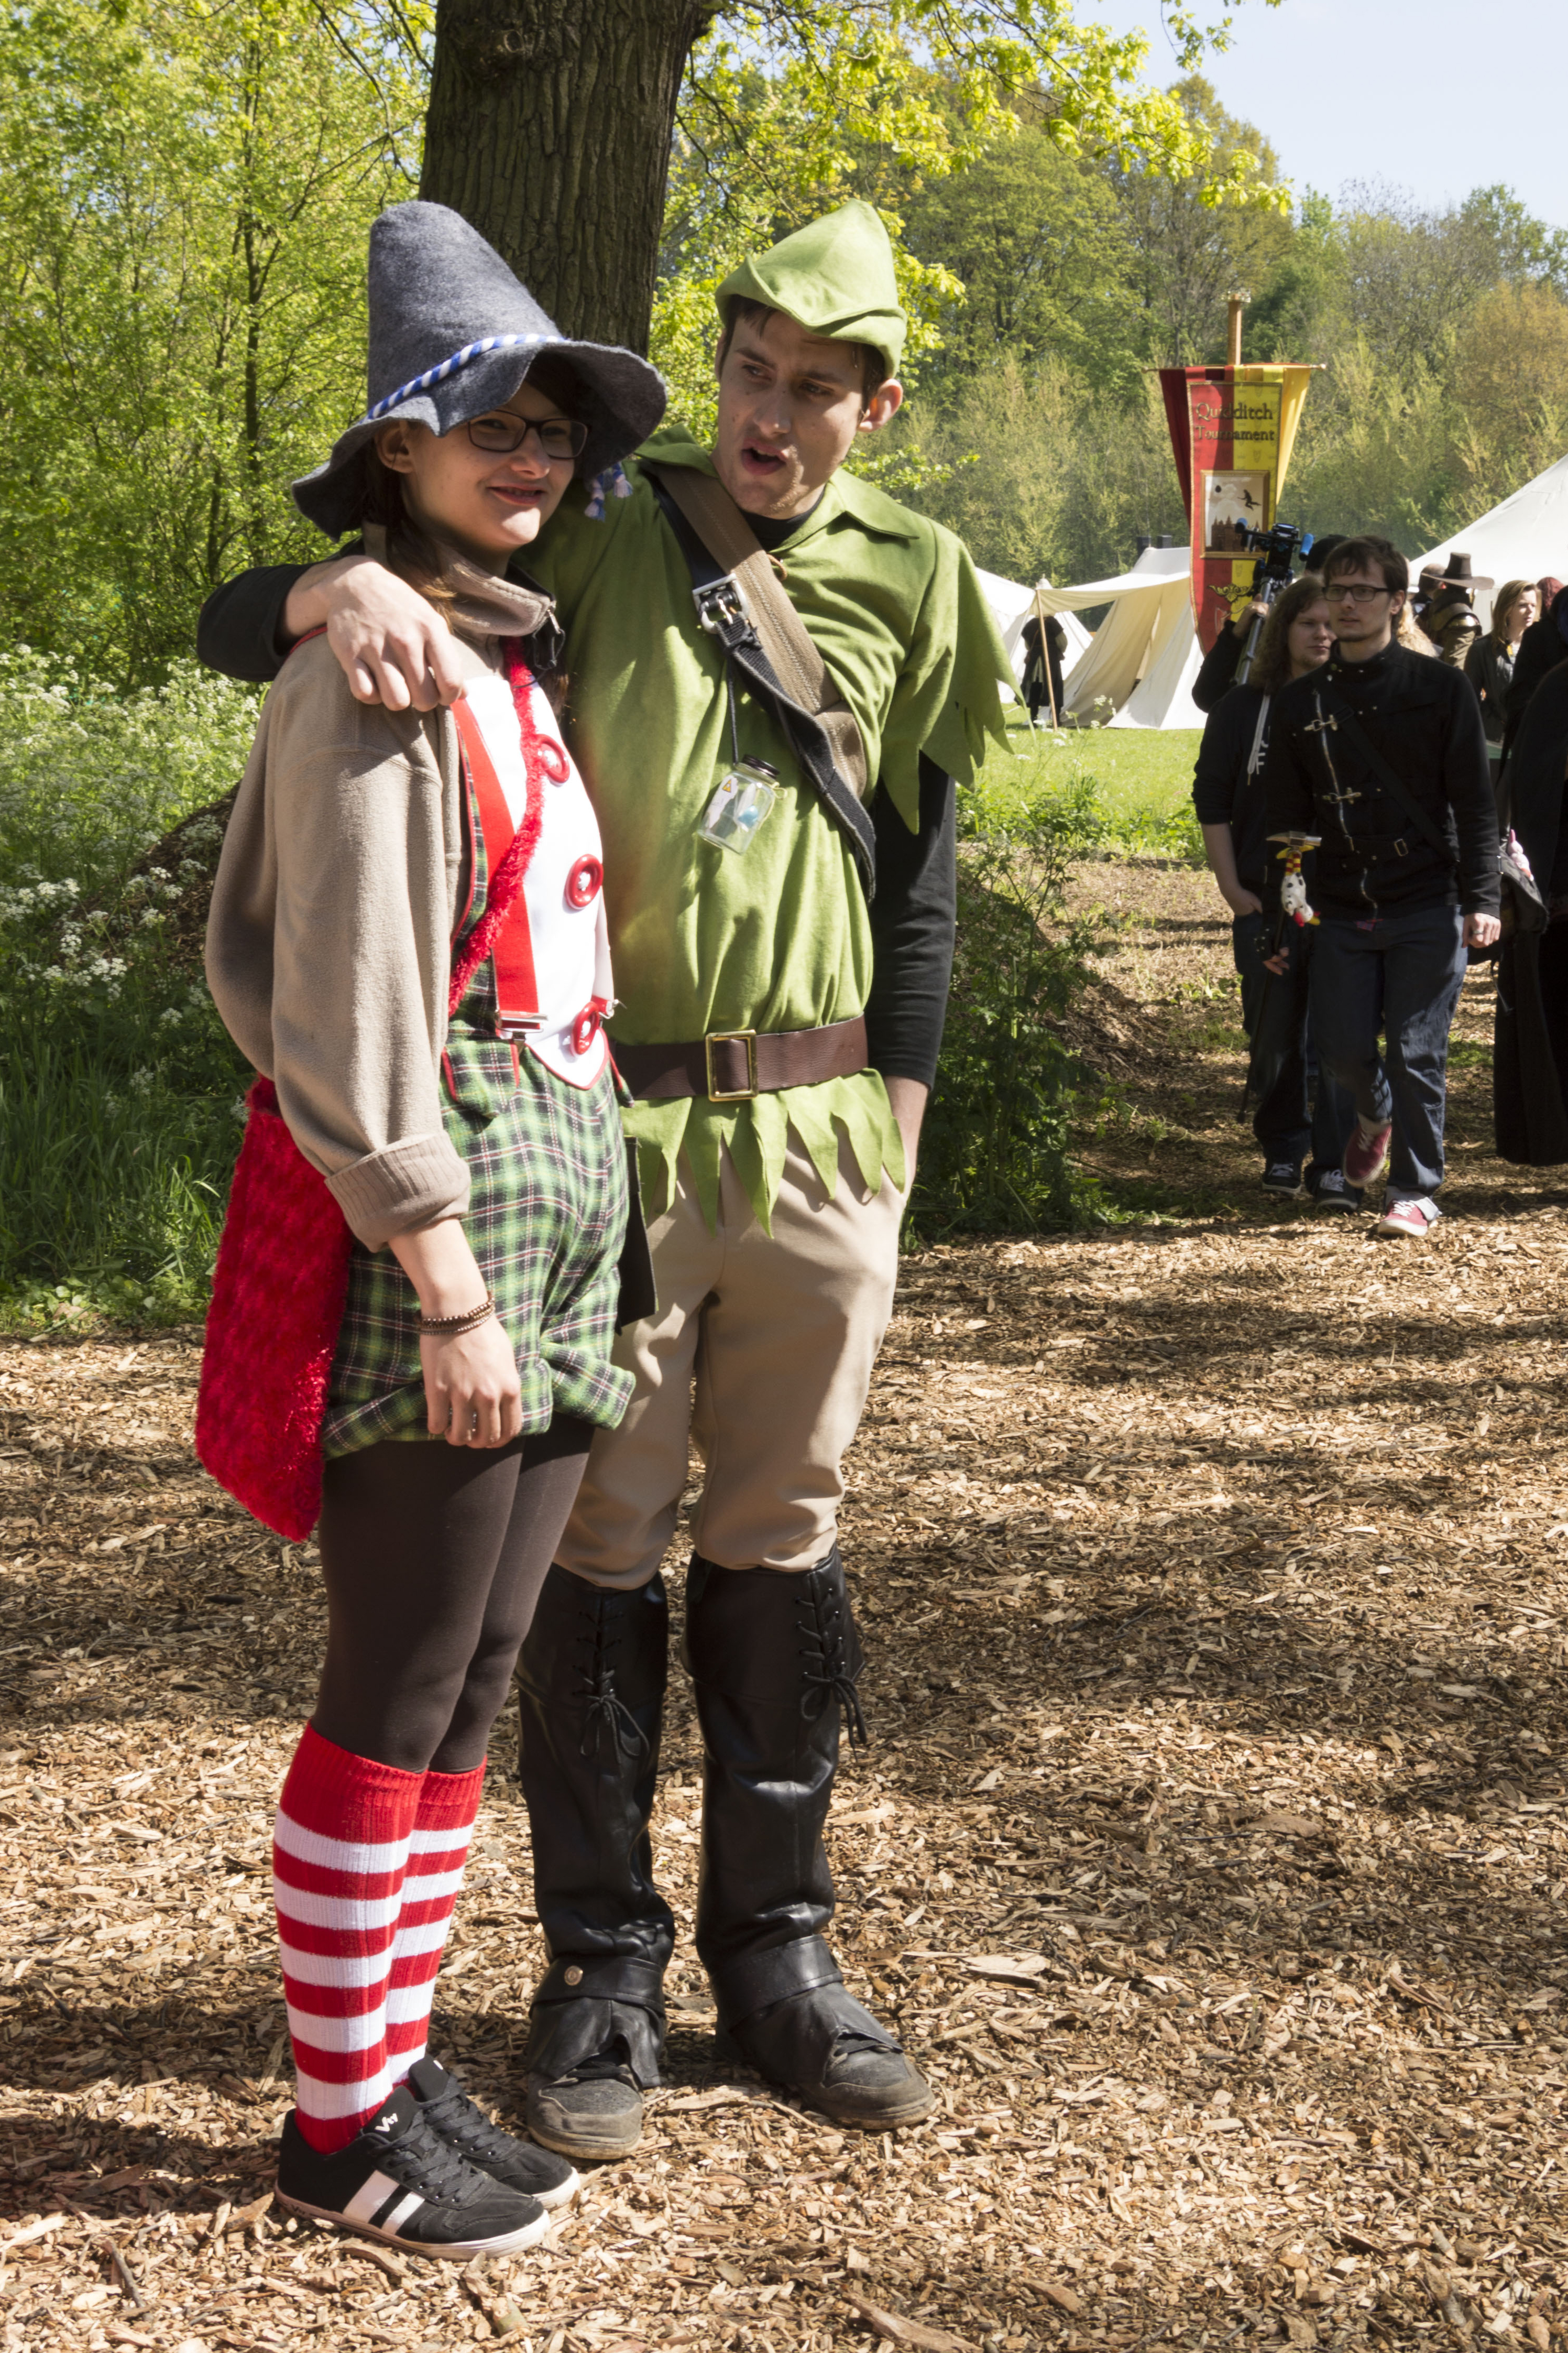
outdoor, person, people, photography, van, photo, nikon, cosplay, holland, festival, nederland, netherlands, de, fun, dutch, outdoorphotography, picture, photograph, fotos, foto, fotografie, pd, jockey, event, costume, kasteel, paulvandevelde, pdvandevelde, padagudaloma, dordrecht, nederlandinfotos, eventphotography, evenementenfotografie, pvdvfotografie, pdvandeveldedordrecht, nederlandsefotografie, dutchphotogaraphy, totallydutch, fotografienederland, hollandsefotografie, fotografieholland, velde, haarzuilens, dehaar, elfia, eff, kasteeldehaar, elffantasyfair, elfiahaarzuilens, elfia2014, eff2014